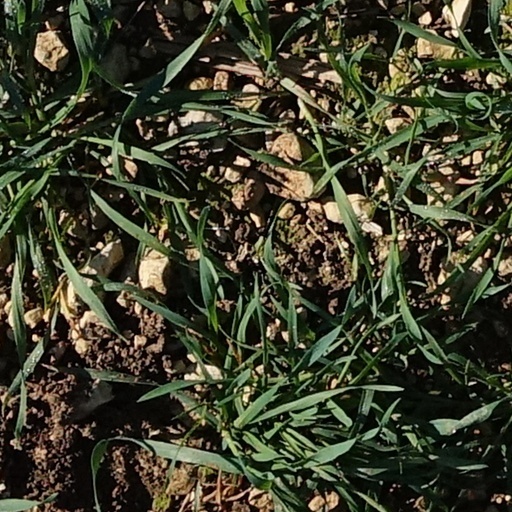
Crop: wheat